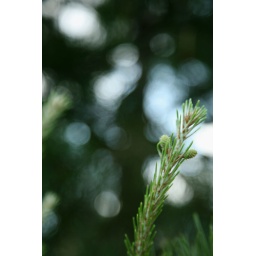
A cross in a pine tree.